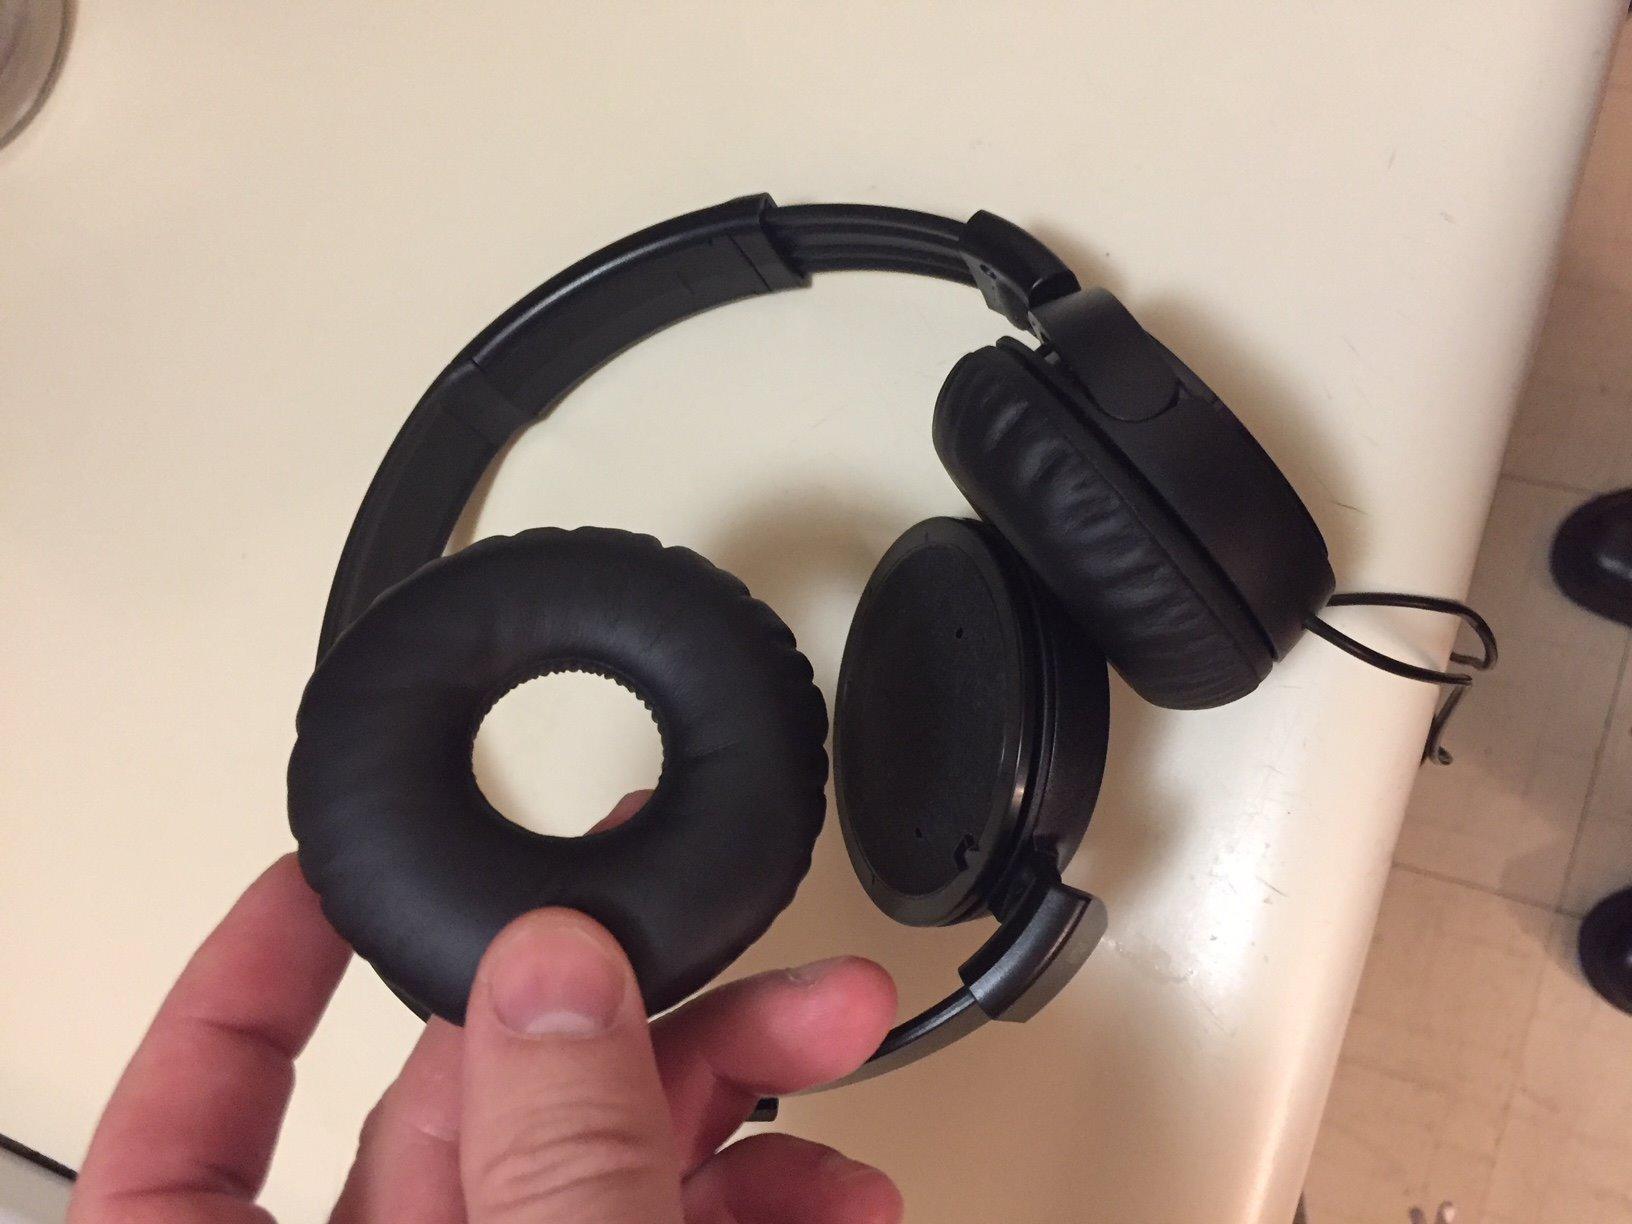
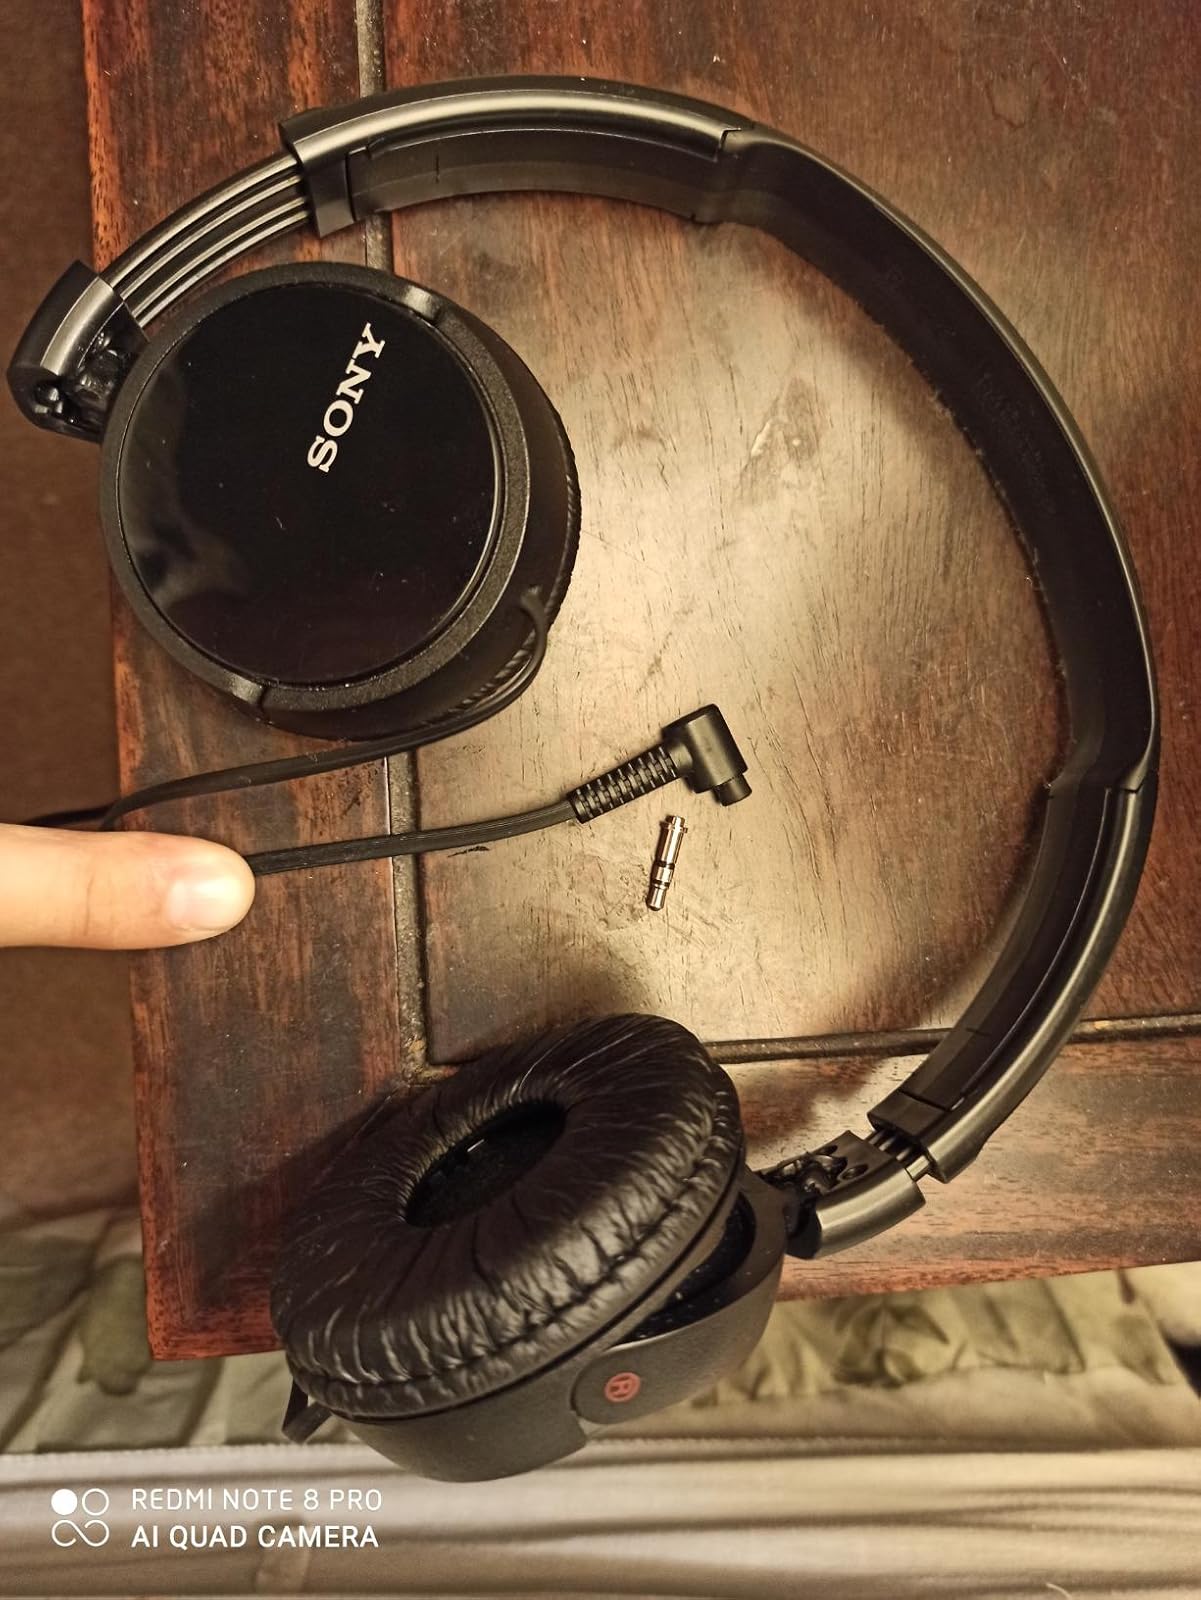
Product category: headphones
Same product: yes